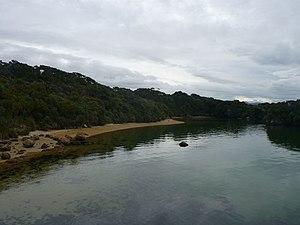
Photo de West End Beach sur Ulva Island
Ulva, est une petite île d’environ 3,5 km de long, et elle est située dans le Paterson Inlet, lui-même situé dans Stewart Island, qui est la troisième île de Nouvelle-Zélande en superficie.